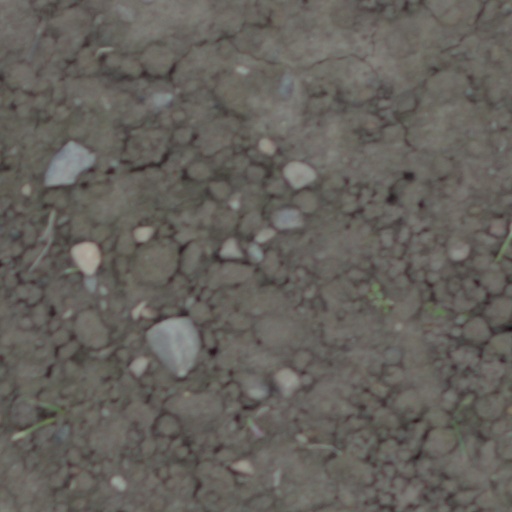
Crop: wheat